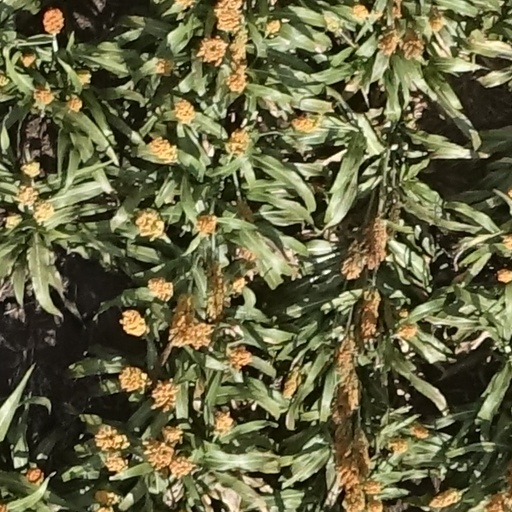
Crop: sorghum